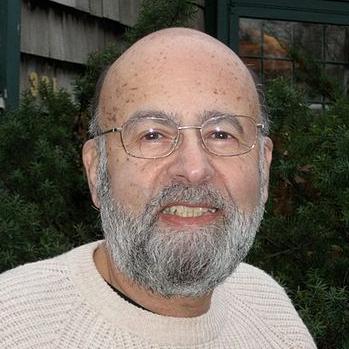
Age: 70